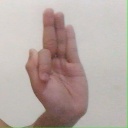
अक्षर: फ